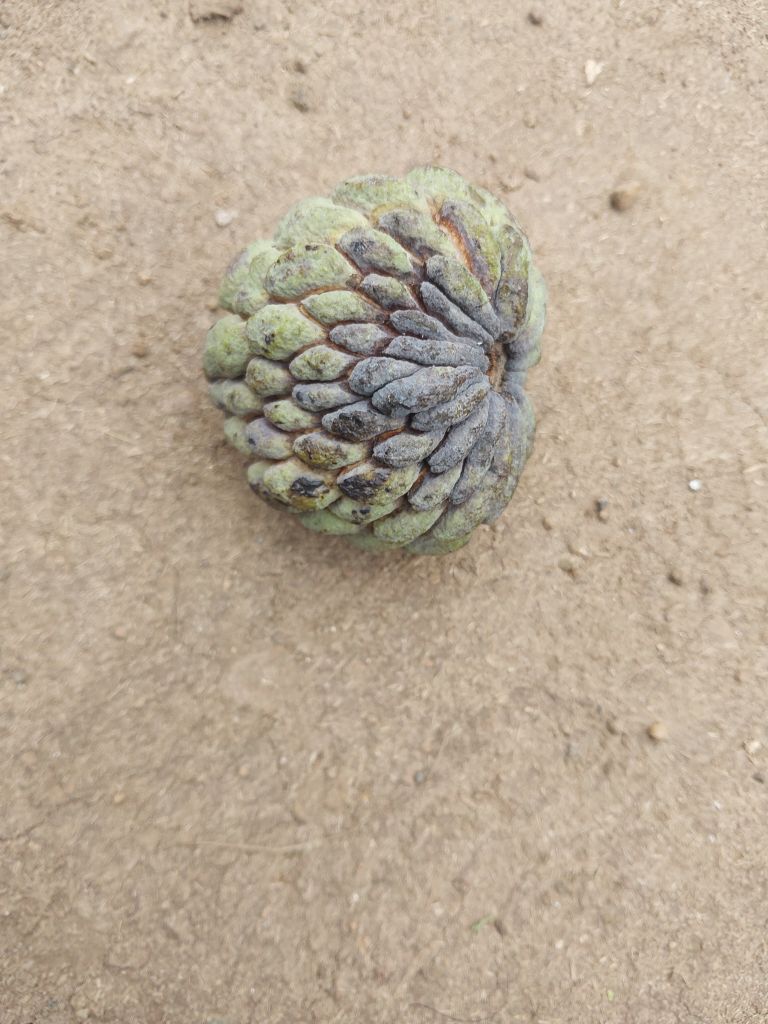
Disease label: Blank Canker